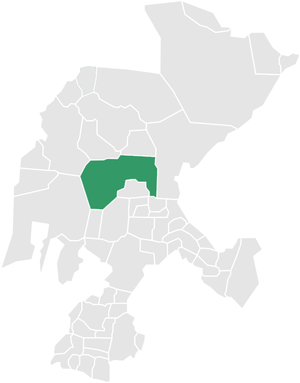
Fresnillo est une ville du Mexique dans l'état de Zacatecas.